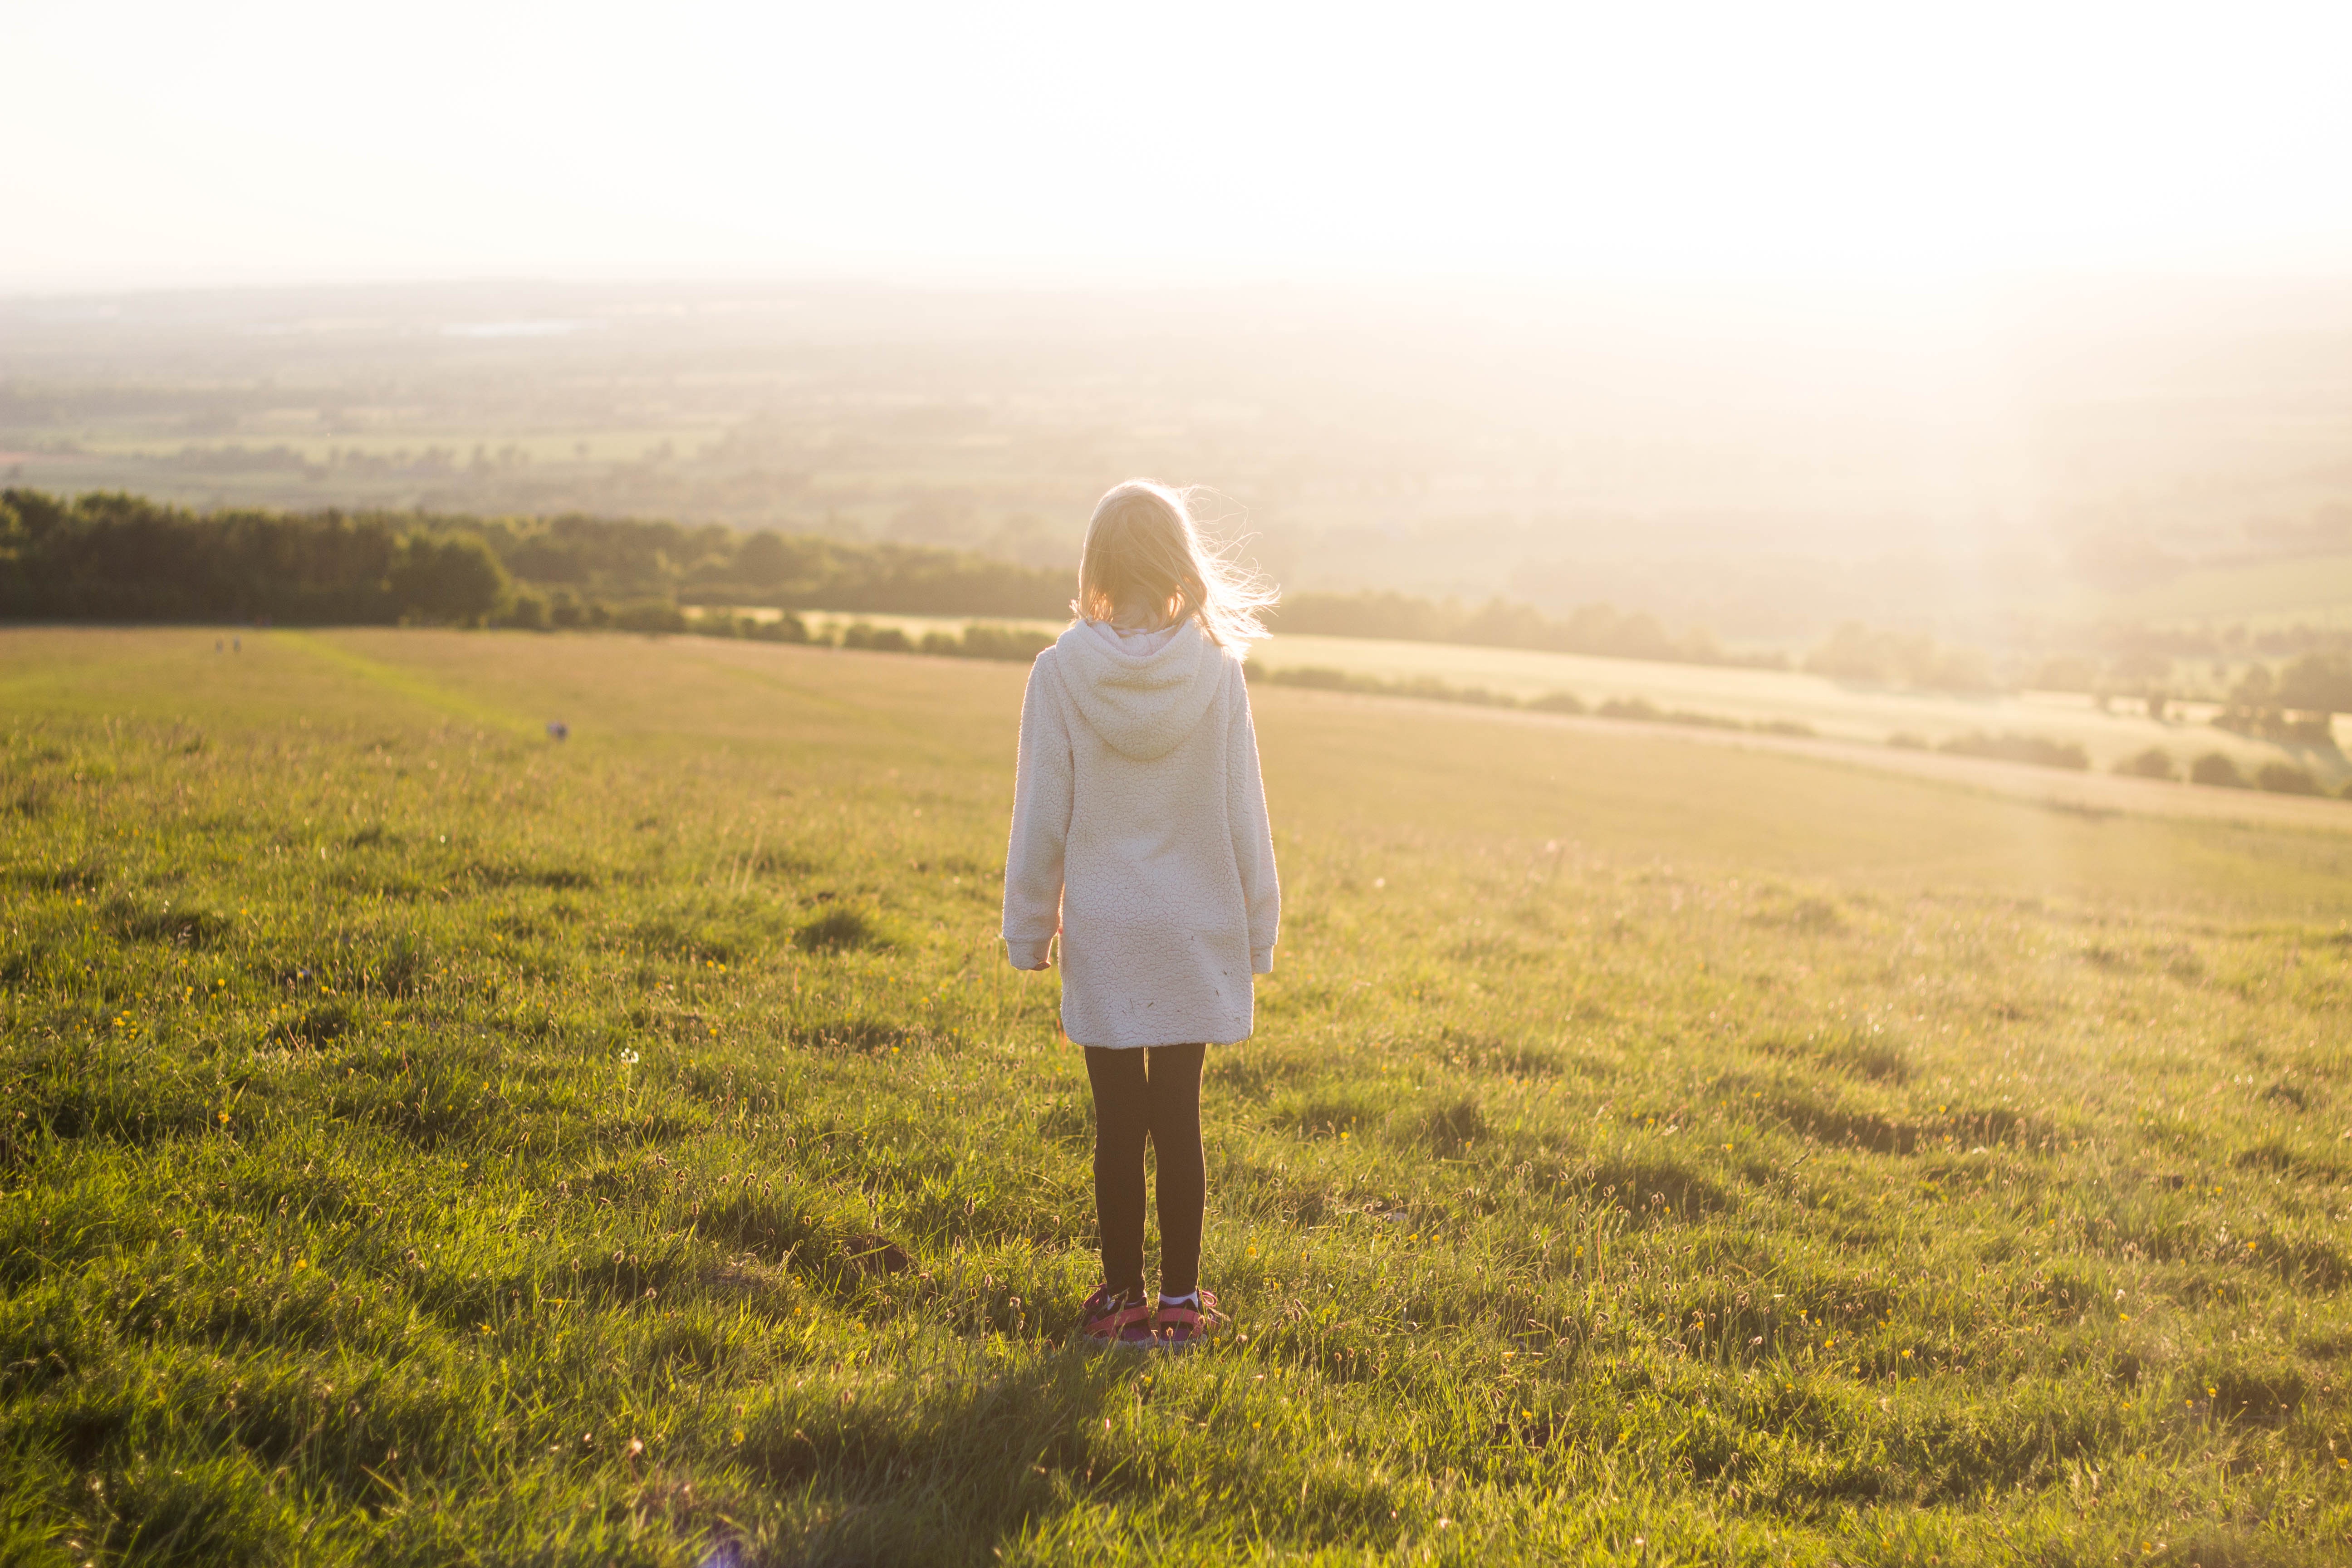
grass, horizon, walking, field, meadow, prairie, sunlight, morning, hill, agriculture, grassland, rural area, natural environment, atmospheric phenomenon, grass family